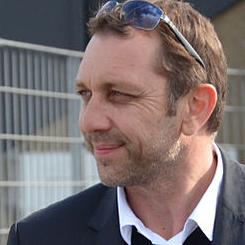
Age: 45